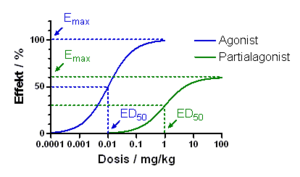
Cet article est relatif aux conséquences de l'exposition aux substances toxiques ou pharmacologiques. Pour comprendre les conséquences de l'ingestion de bactéries pathogènes, le lecteur est invité à aller aux pages relatives à la dose minimale infectante.